Radio in New Zealand

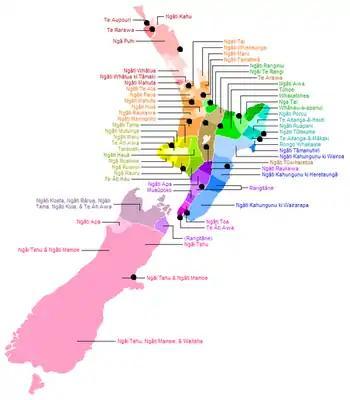
The distribution of iwi radio stations and the location of tribal areas

Te Whakaruruhau o Ngā Reo Irirangi Māori is a Māori radio network of bilingual English and Māori language radio stations serving local Māori iwi through local frequencies and online streaming. The individual stations are all funded by and accountable to Te Māngai Pāho. They broadcast national and local news coverage, music, educational programming, comedy, drama and programmes that teach the Māori language, with local personalities, community shows and shared network programmes.